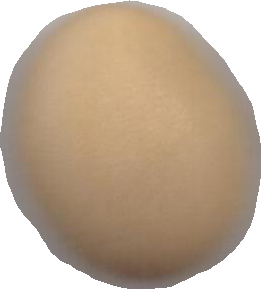
Variety: Dega